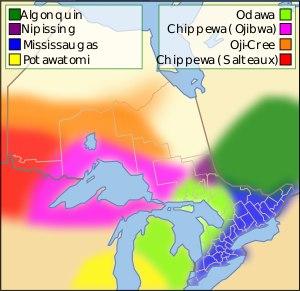
Les Algonquins, ou Anishinaabeg, sont un peuple autochtone algonquien de la nation des Kitchesipirinis et de langue algonquine, de la famille des langues algonquiennes. Neuf communautés sont situées au Québec et une en Ontario.
Le traité de Chicago se réfère aux deux traités conclus et signés en 1821 et 1833 entre les États-Unis et les peuples amérindiens Odaawaa, Ojibwés et Bodéwadmi afin que ces derniers cèdent leurs terres pour permettre l'établissement officiel de ce qui deviendra la ville de Chicago.